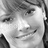
Emotion: happy